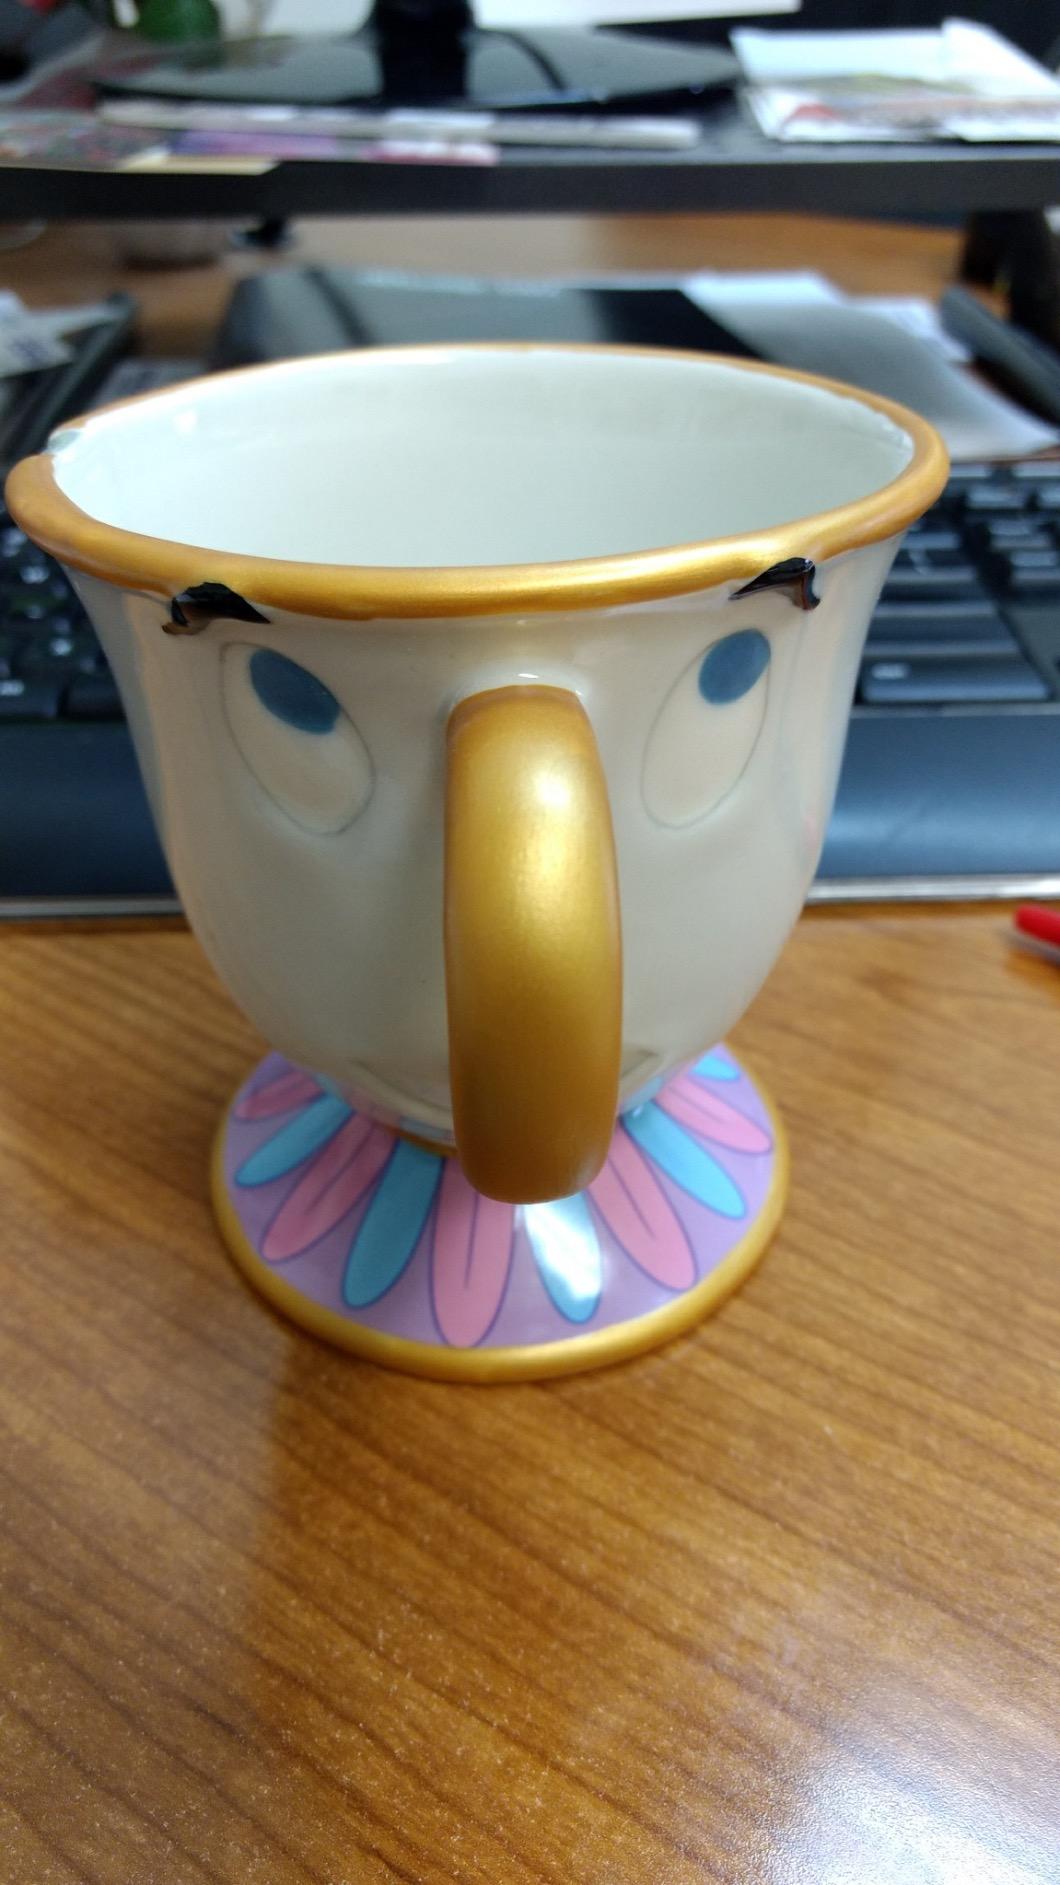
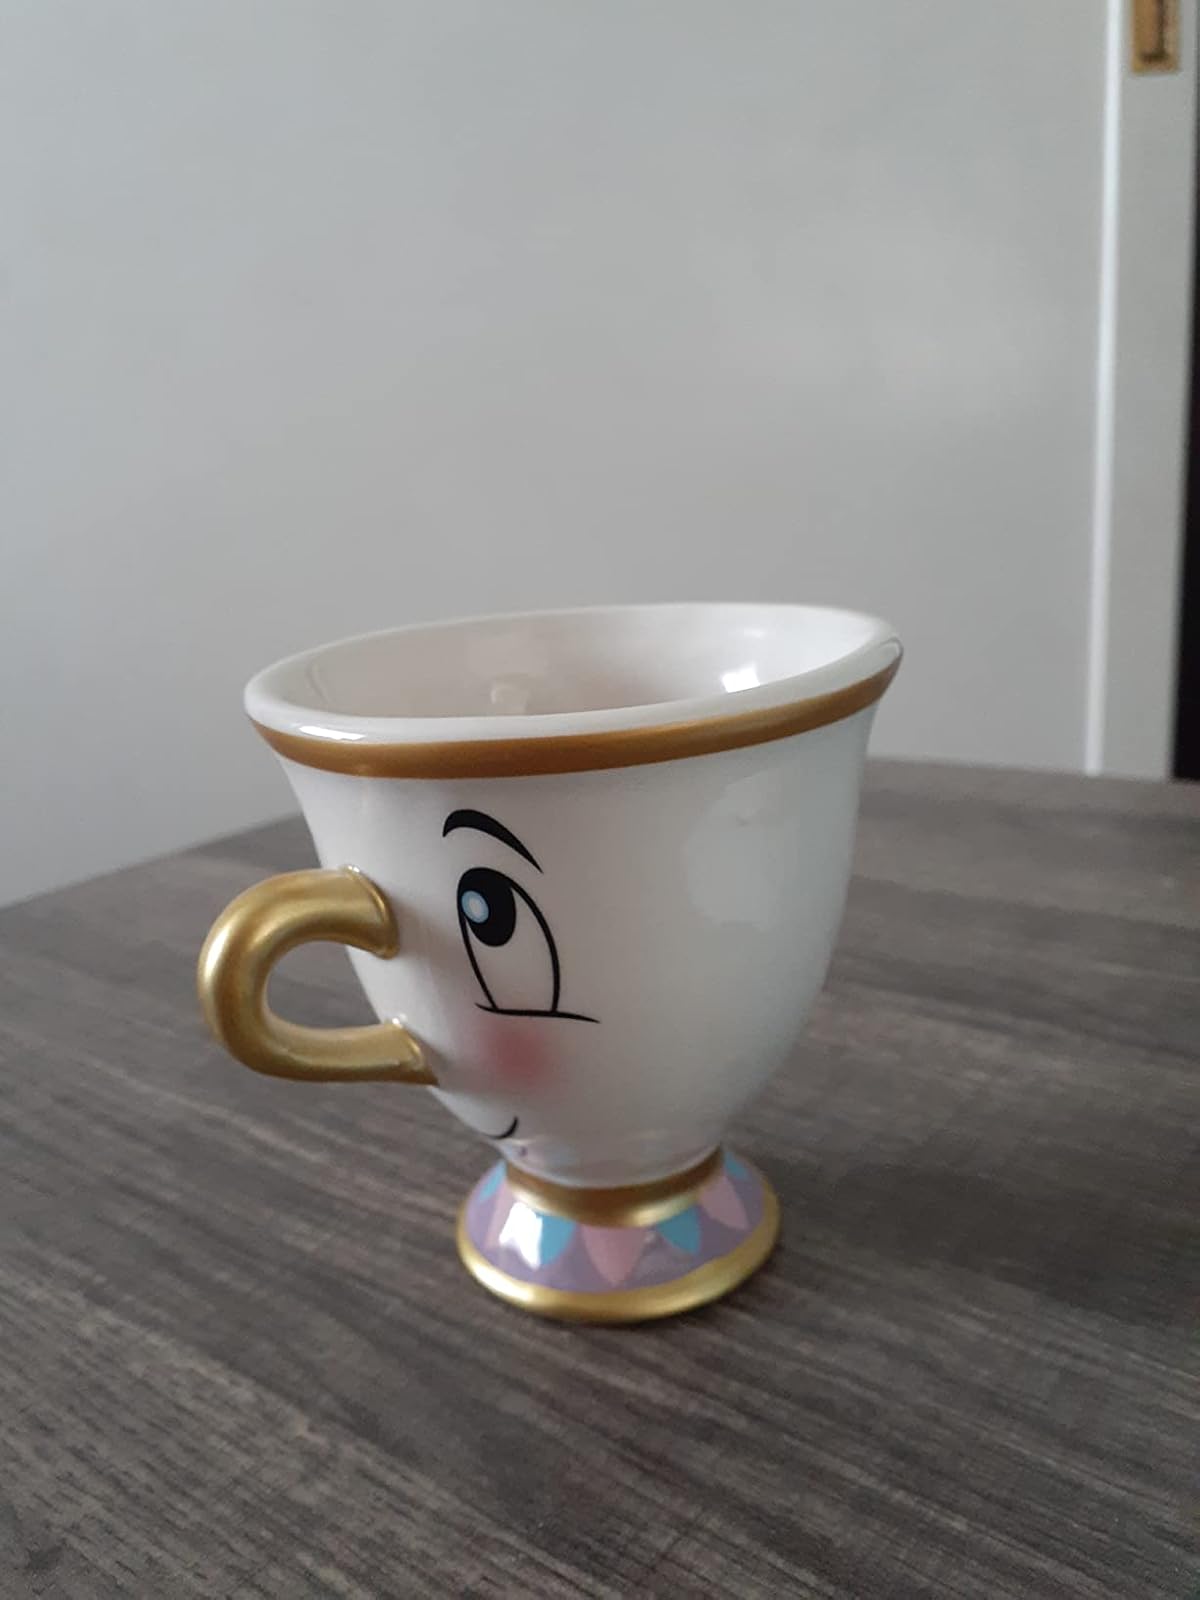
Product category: items_mug
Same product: no